Environmental communication

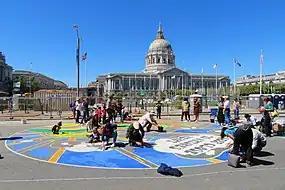
Peaceful Activism of climate action showing one form of Environmental Communication

Environmental communication is also a type of symbolic action that serves two functions: Environmental human communication is pragmatic because it helps individuals and organizations to accomplish goals and do things through communication. Examples include educating, alerting, persuading, and collaborating. Environmental human communication is constitutive because it helps shape human understanding of environmental issues, themselves, and nature. Examples include values, attitudes, and ideologies regarding nature and environmental issues.